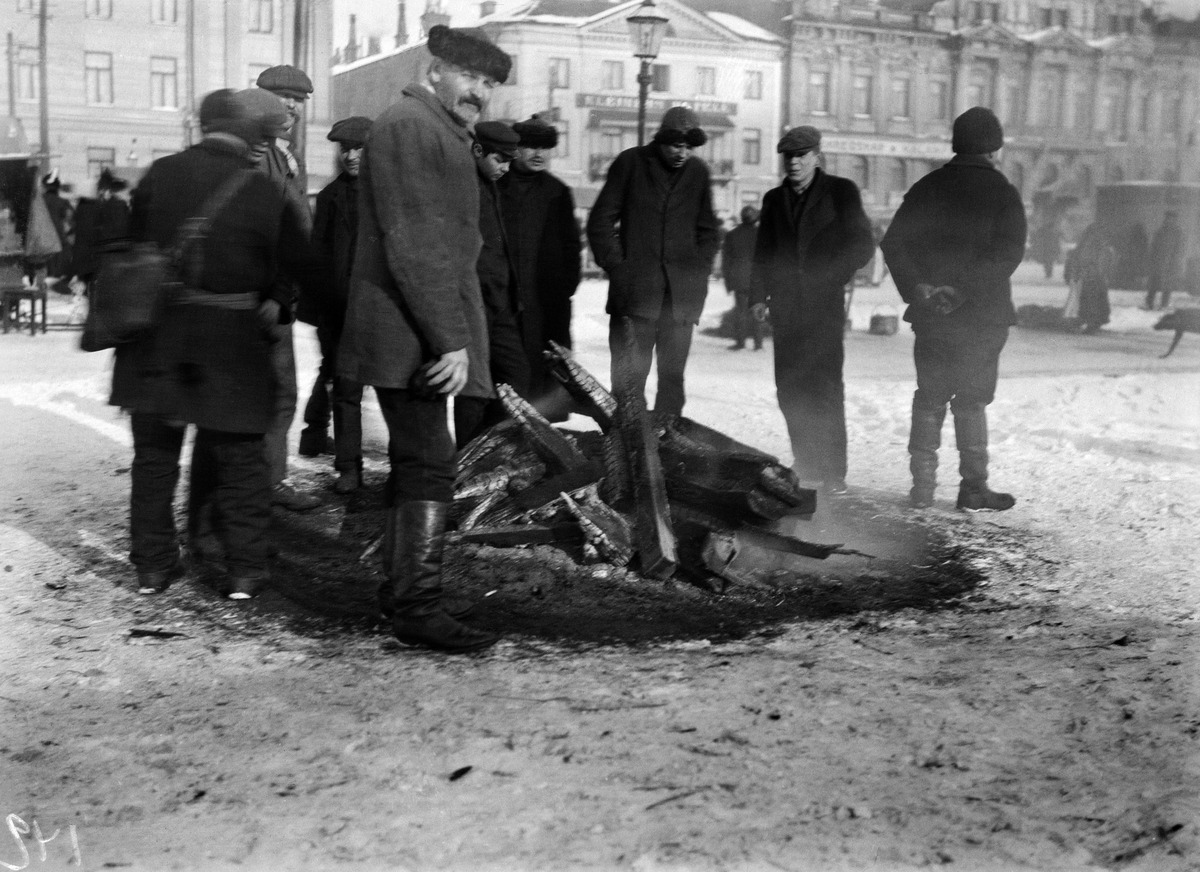
Nuotio Kauppatorilla
sisällön kuvaus: Nuotio Kauppatorilla. mustavalkoinen
Kuvaaja: Timiriasew, Ivan, valokuvaaja
Ajankohta: kuvausaika 1912 n
Paikka: Suomi, Uusimaa, Helsinki, Kaartinkaupunki Helsinki, Kauppatori
Aiheet: talvi, lumi, vaatteet, miehet